Punching machine

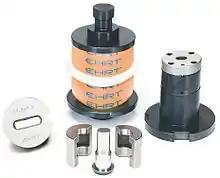
Quick change tool system, plug and punch (left: die; front: punch, split punch retainer; back: tool body; right: punch guide)

The linear tool carrier (y-axis) has several stations that hold the punching tools and one cutting tool. Especially for flexibility and efficient processing are set up times a crucial cost factor. Downtimes should be reduced to a minimum. Therefore, recent tool systems are designed for fast and convenient change of punches and dies. They are equipped with a special plug-in system for a quick and easy change of tools.